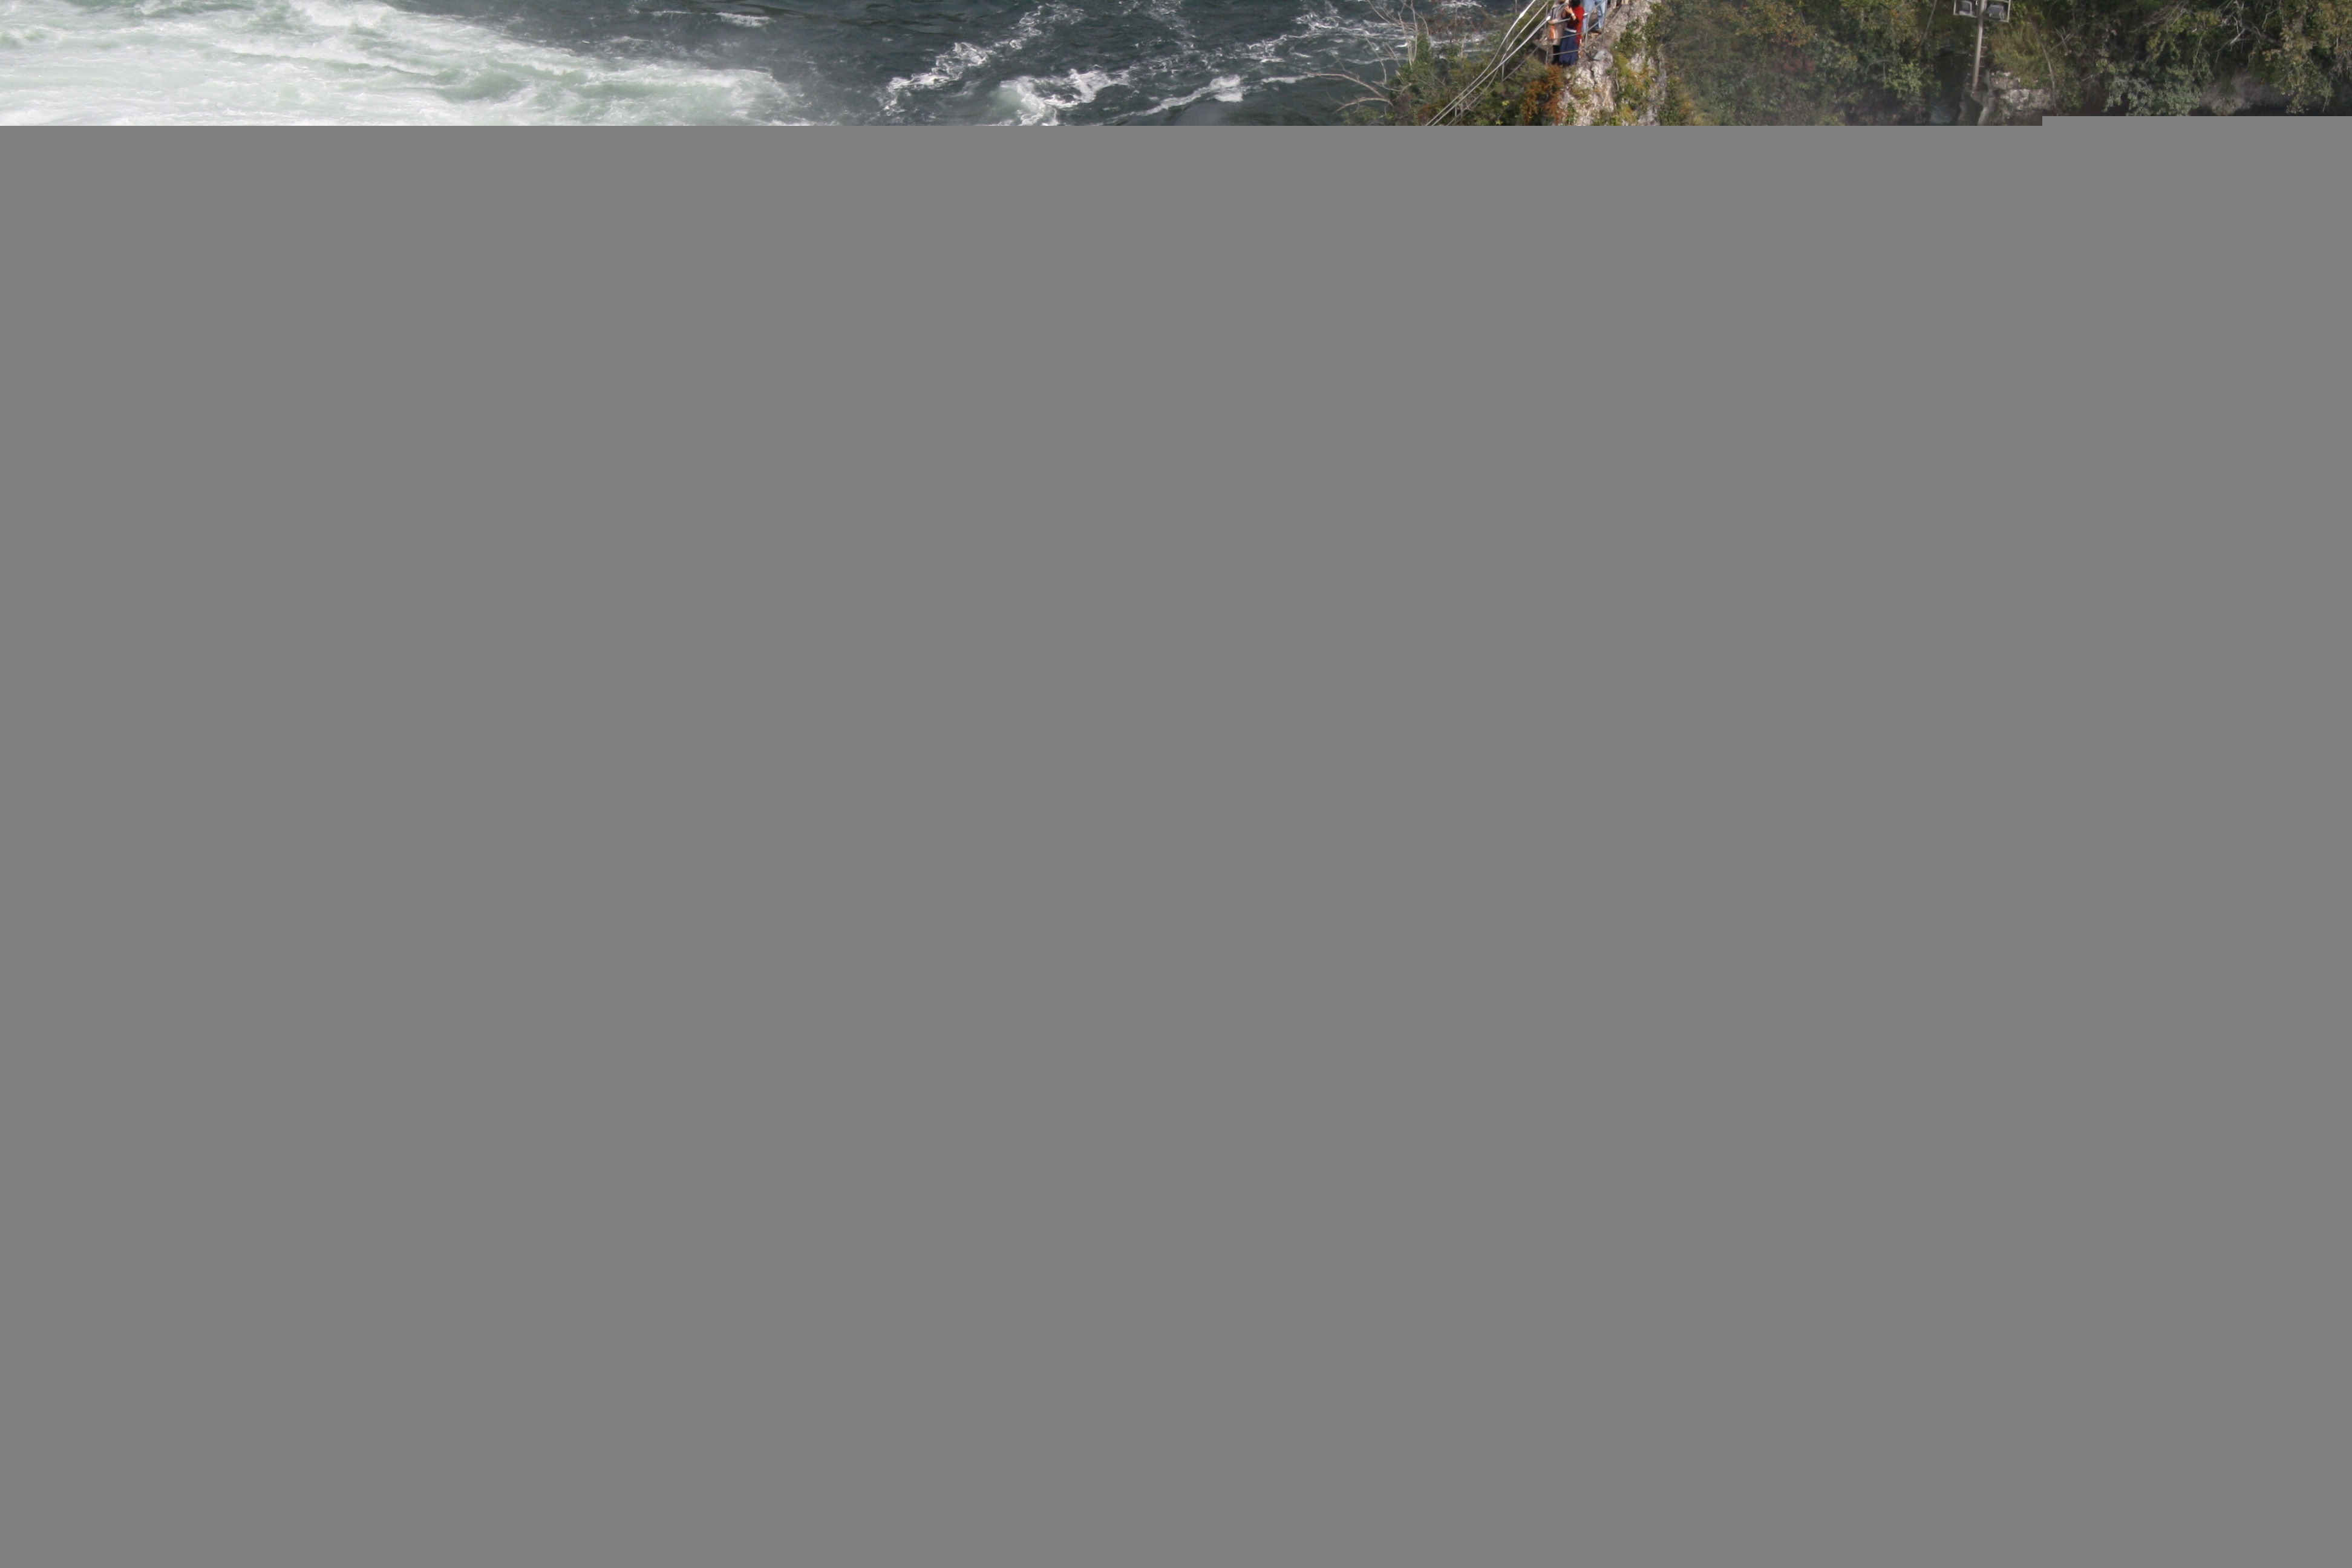
water, waterfall, line, schaffhausen, screenshot, murmur, rhine falls